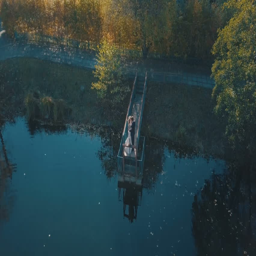
young wedding couple is standing on a small bridge near beautiful lake .